Franco-Mongol alliance

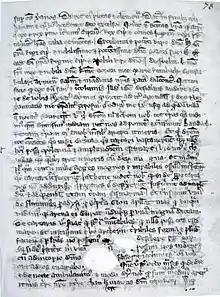
1248 letter from Sempad the Constable to Henry I of Cyprus and Jean d'Ibelin

Starting in 1220, the Kingdom of Georgia was repeatedly attacked, and in 1243 Queen Rusudan formally submitted to the Mongols, turning Georgia into a vassal state which then became a regular ally in the Mongol military conquests. Hethum I of Armenia submitted in 1247, and over the following years encouraged other monarchs to enter into a Christian-Mongol alliance. He sent his brother Sempad to the Mongol court in Karakorum, and Sempad's positive letters about the Mongols were influential in European circles.